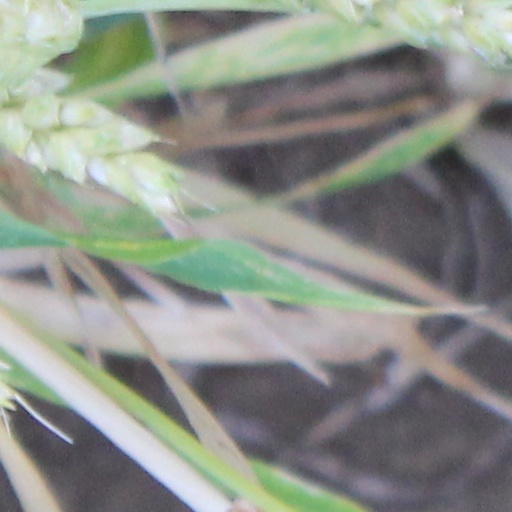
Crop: wheat